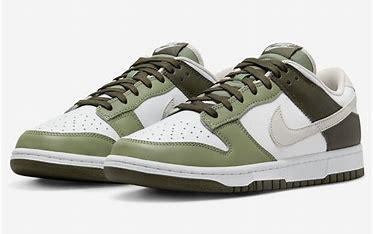
Brand: Nike
Model: kg Nike Dunk